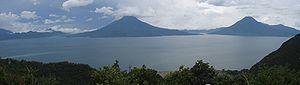
Le lac Atitlán est un lac endoréique du sud-ouest du Guatemala, situé à 108 km à l'ouest de la capitale Guatemala. L'origine du lac est volcanique, il remplit une large caldeira formée lors d'une éruption il y a 84 000 ans.
Pékin Express : La route des 50 volcans est la 12ᵉ édition de Pékin Express, émission de télévision franco-belgo-luxembourgeoise de téléréalité, diffusée chaque semaine sur M6 du mardi 18 juillet 2019 au jeudi 19 septembre 2019. Le tournage a débuté le 19 février 2019 au lac Atitlán et s'est terminé le 24 mars 2019 à Bogota. Elle est présentée par Stéphane Rotenberg, désigné comme directeur de course. Ce sont Laetitia et Aurélie, les sœurs que tout oppose, qui l'emportent. Elles empochent la somme maximale mise en jeu, soit 100 000 €.